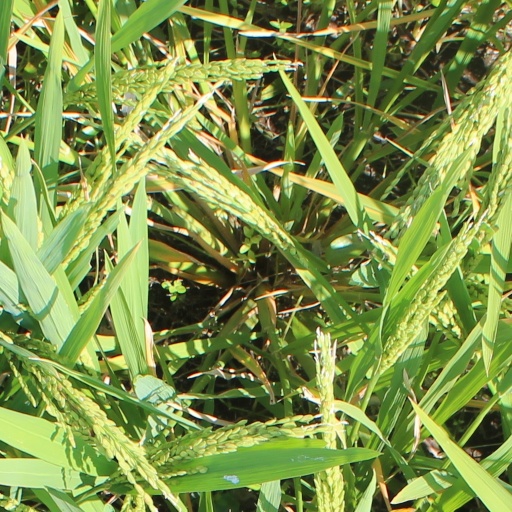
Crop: rice